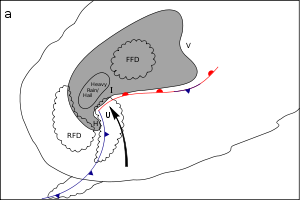
Les courants descendants de flancs avant et arrière sont des caractéristiques associées aux cumulonimbus de type supercellulaire Il s'agit de deux zones où l'air des niveaux moyens et supérieurs de la troposphère descendent vers le sol sous l'effet de la poussée d'Archimède négative. Les deux courants peuvent donner des rafales descendantes violentes et sont associés avec le front de rafales à l'avant d'un tel orage.